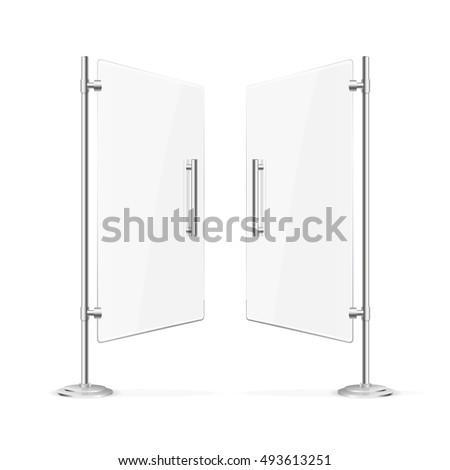
transparent glass door open with industry .